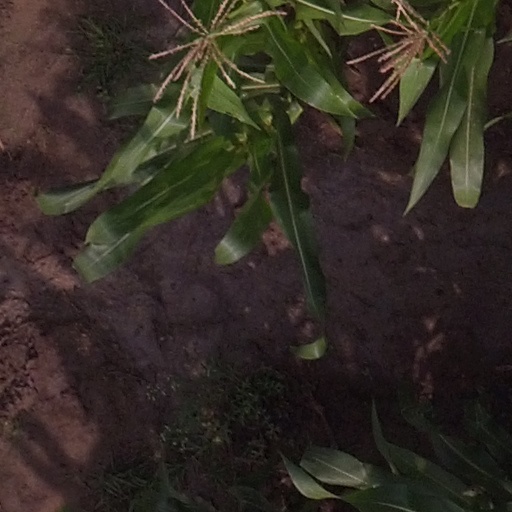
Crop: maize; corn